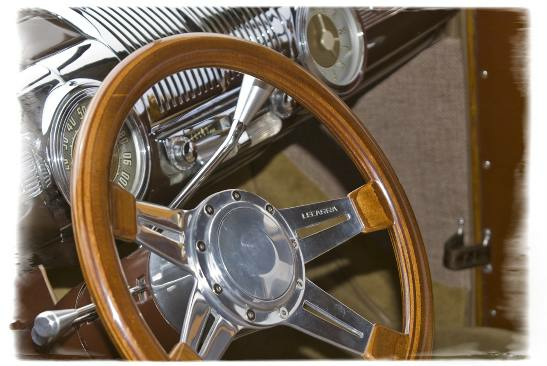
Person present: No